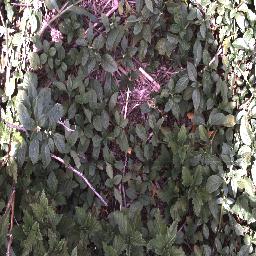
Label: negative